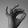
ASL letter: F